Tatiana

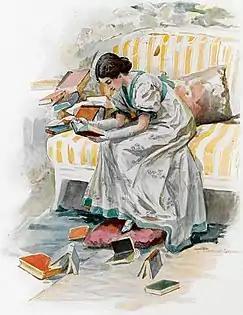
"Tatiana from Eugene Onegin" by Elena Samokysh-Sudkovskaya, 1899.

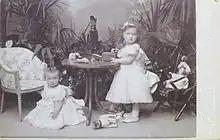
Grand Duchess Olga Nikolaevna of Russia and Grand Duchess Tatiana Nikolaevna of Russia as toddlers. Tatiana (left, sitting) was named for Tatiana Larina in "Eugene Onegin" because her parents liked the idea of sisters named Olga and Tatiana as in the poem by Alexander Pushkin.

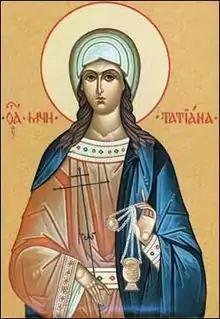
An icon of Saint Tatiana of Rome.

Tatiana (or Tatianna, also romanized as Tatyana, Tatjana, Tatijana, etc.) is a female name of Sabine-Roman origin that became widespread in Eastern Europe.